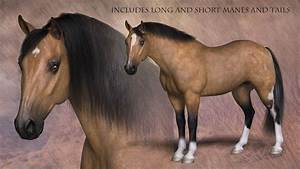
Label: cavallo